Carl-Detlev Freiherr von Hammerstein

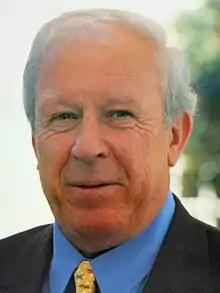
Carl-Detlev Freiherr von Hammerstein

Carl-Detlev Freiherr von Hammerstein (born 26 January 1938 in Bockel) is a German politician and farmer.